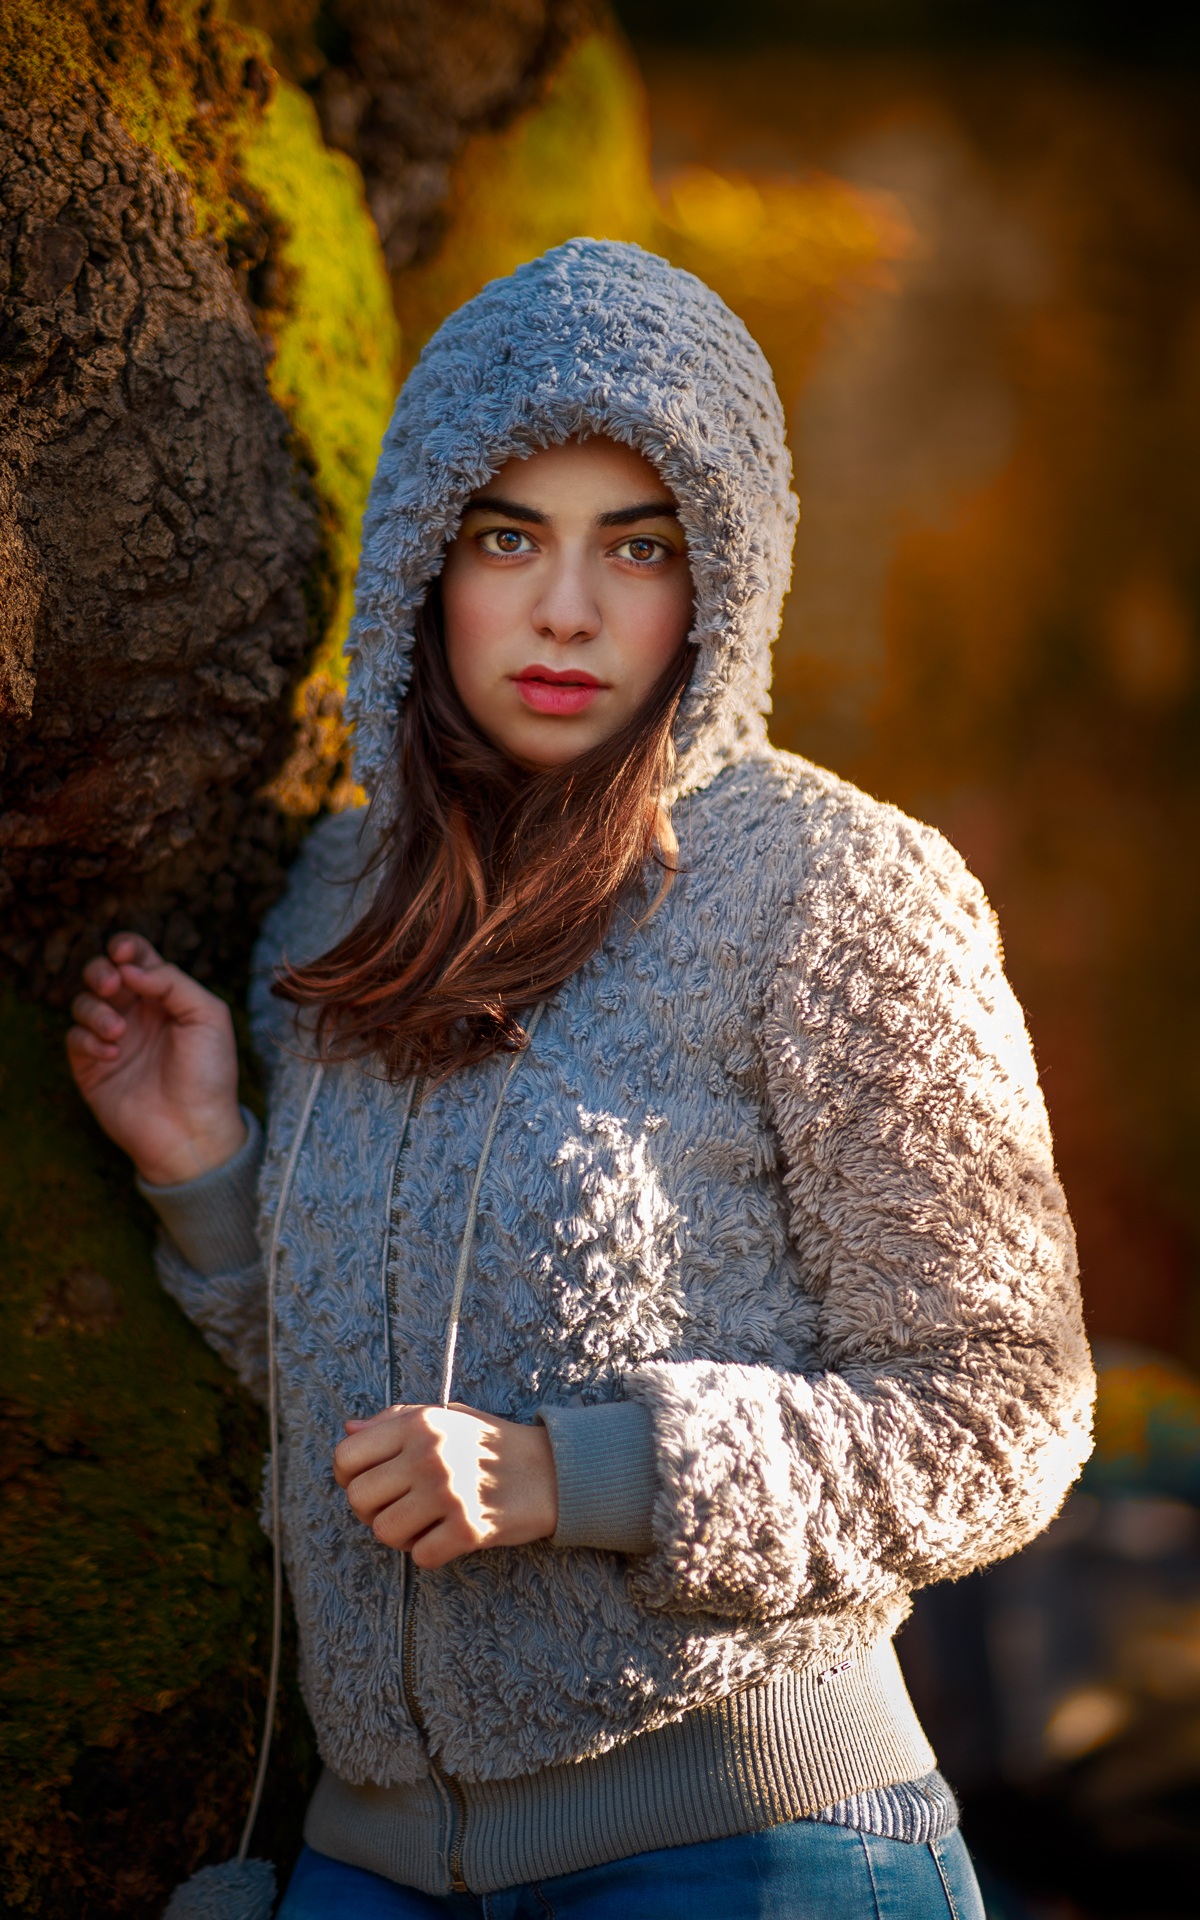
forest, girl, fur, portrait, model, spring, autumn, fashion, clothing, season, beauty, photo shoot, portrait photography, womat